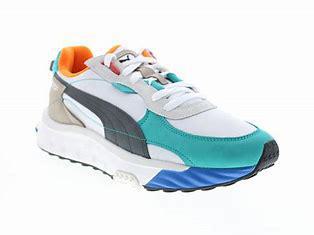
Brand: Puma
Model: Wild Rider